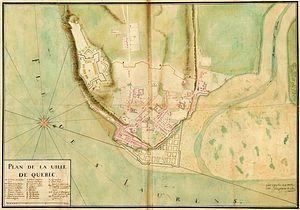
Plan de la ville de Quebec